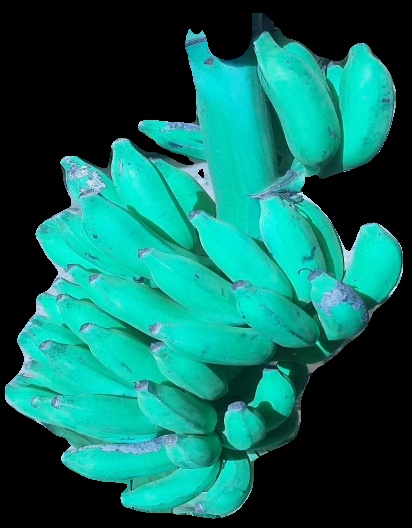
Variety: elakki-bale
Grade: grade3